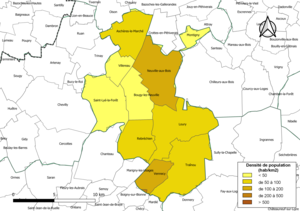
Carte des densités de population (millésimée 2016) des communes de la communauté de communes la Communauté de communes de la Forêt, département du Loiret, France. Composition au 1er janvier 2019.
La communauté de communes de la Forêt est une communauté de communes du département du Loiret et de la région Centre-Val de Loire en France.